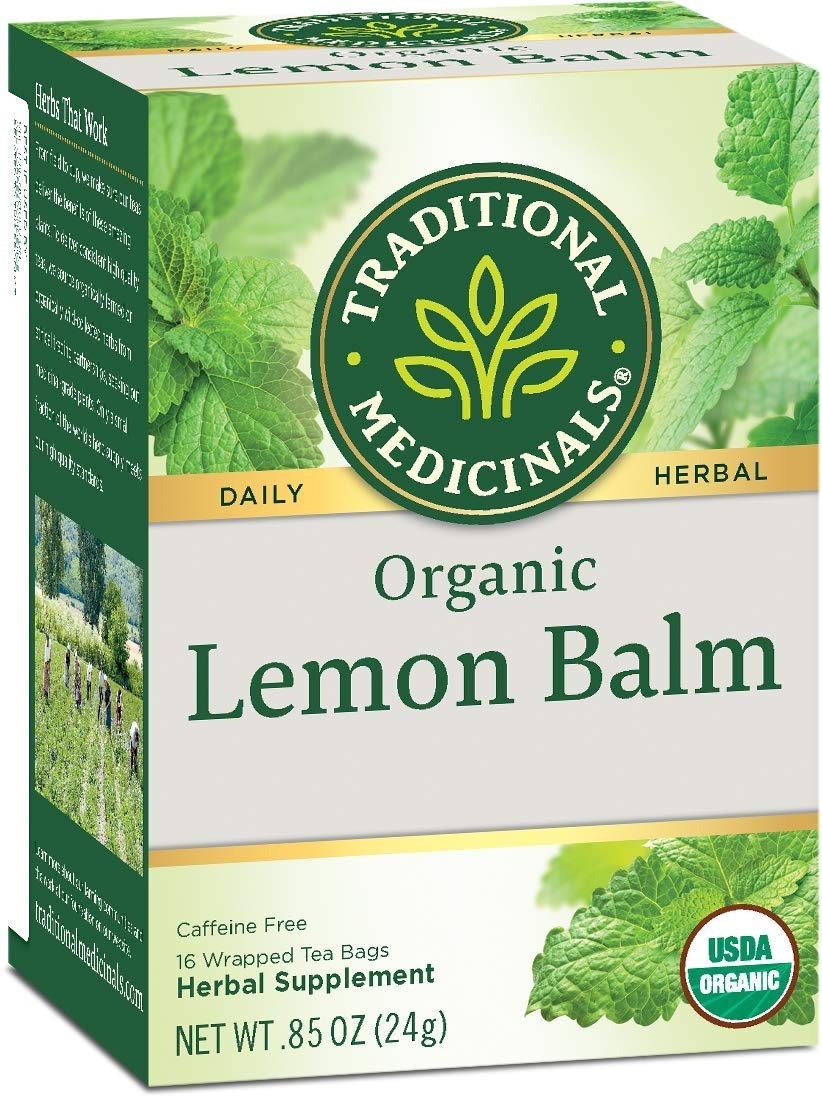
Item Name: Traditional Medicinals Organic Herbal Tea - Lemon Balm Lemon Bal Og2 - Case Of 6 - 16 Bags
Bullet Point: Traditional Medicinals Organic Herbal Tea - Lemon Balm Lemon Bal Og2 - Case Of 6 - 16 Bags
Value: 6.0
Unit: Count

Price: 25.995